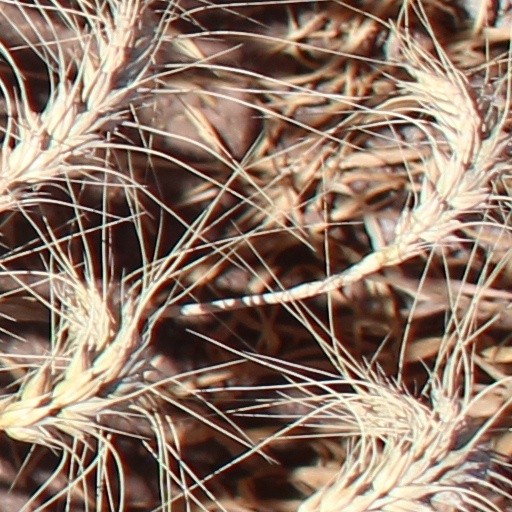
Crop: wheat